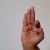
The image shows a hand gesture representing the letter 'F' in Indian Sign Language.